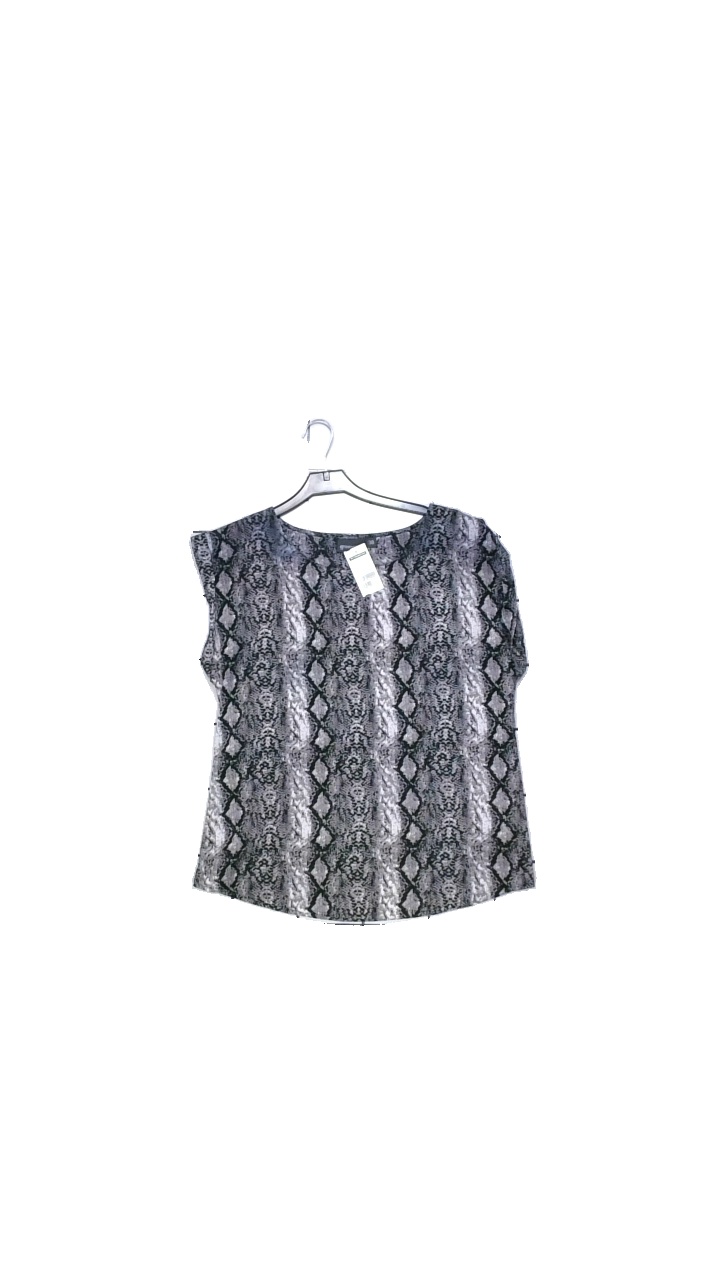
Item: Blouse (Ladies)
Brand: Greenpoint
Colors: Multicolor, Grey
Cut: Regular, Loose
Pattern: Animal print
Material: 100% polyester
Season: All
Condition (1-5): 4
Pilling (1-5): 5
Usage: Reuse
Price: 50-100